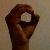
The image shows a hand gesture representing the letter 'O' in Indian Sign Language.